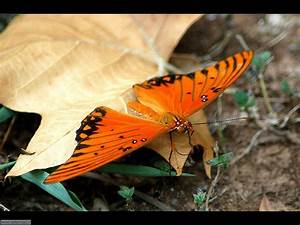
Label: farfalla